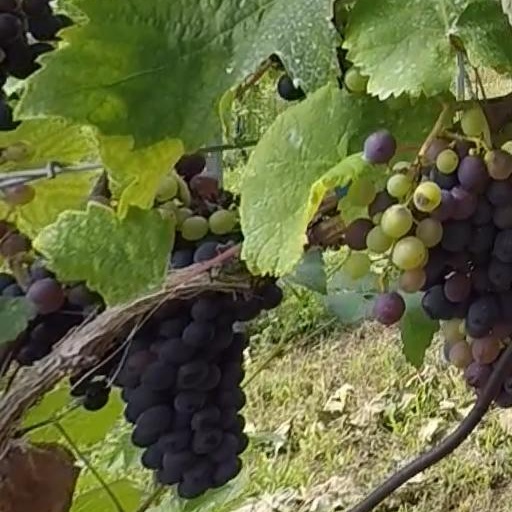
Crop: grape